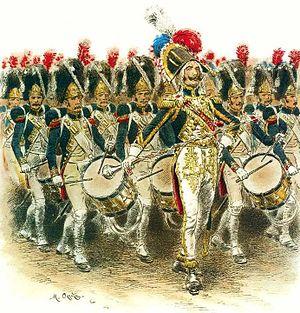
Fanfare des grenadiers à pied de la Garde impériale. Le tambour-major, avec sa longue canne à pommeau d'argent, est en tête.
La Marche de la Garde consulaire à Marengo ou dite plus couramment Marche consulaire est une marche composée par Guillardel, chef de la musique des grenadiers à pied de la Garde des consuls. Cette marche a été nommée d'après la bataille de Marengo, et probablement composée et jouée la première fois lors de cette bataille, sous le titre Pas de charge de la Garde consulaire à Marengo.